Pizzelle
Also known as:
es - Spanish: Ferratella
fr - French: Ferratella
it - Italian: Ferratella
jv - Javanese: Pizzelle
ko - Korean: 피첼레
mk - Macedonian: Пицела
ru - Russian: Пиццелли
uk - Ukrainian: Піццеллі
zh - Chinese: 法蘭酥
Category: dessert (cookies)
Cuisine: Italian
Associated cuisines: Italian
Area: Ortona
Countries: Italy
Region: Southern Europe

The dish is a type of waffle cookies made with flour, eggs, sugar, butter or vegetable oil, and flavoring (usually anise or anisette, less commonly vanilla or lemon zest). They can be hard and crisp or soft and chewy[citation needed] depending on the ingredients and method of preparation.

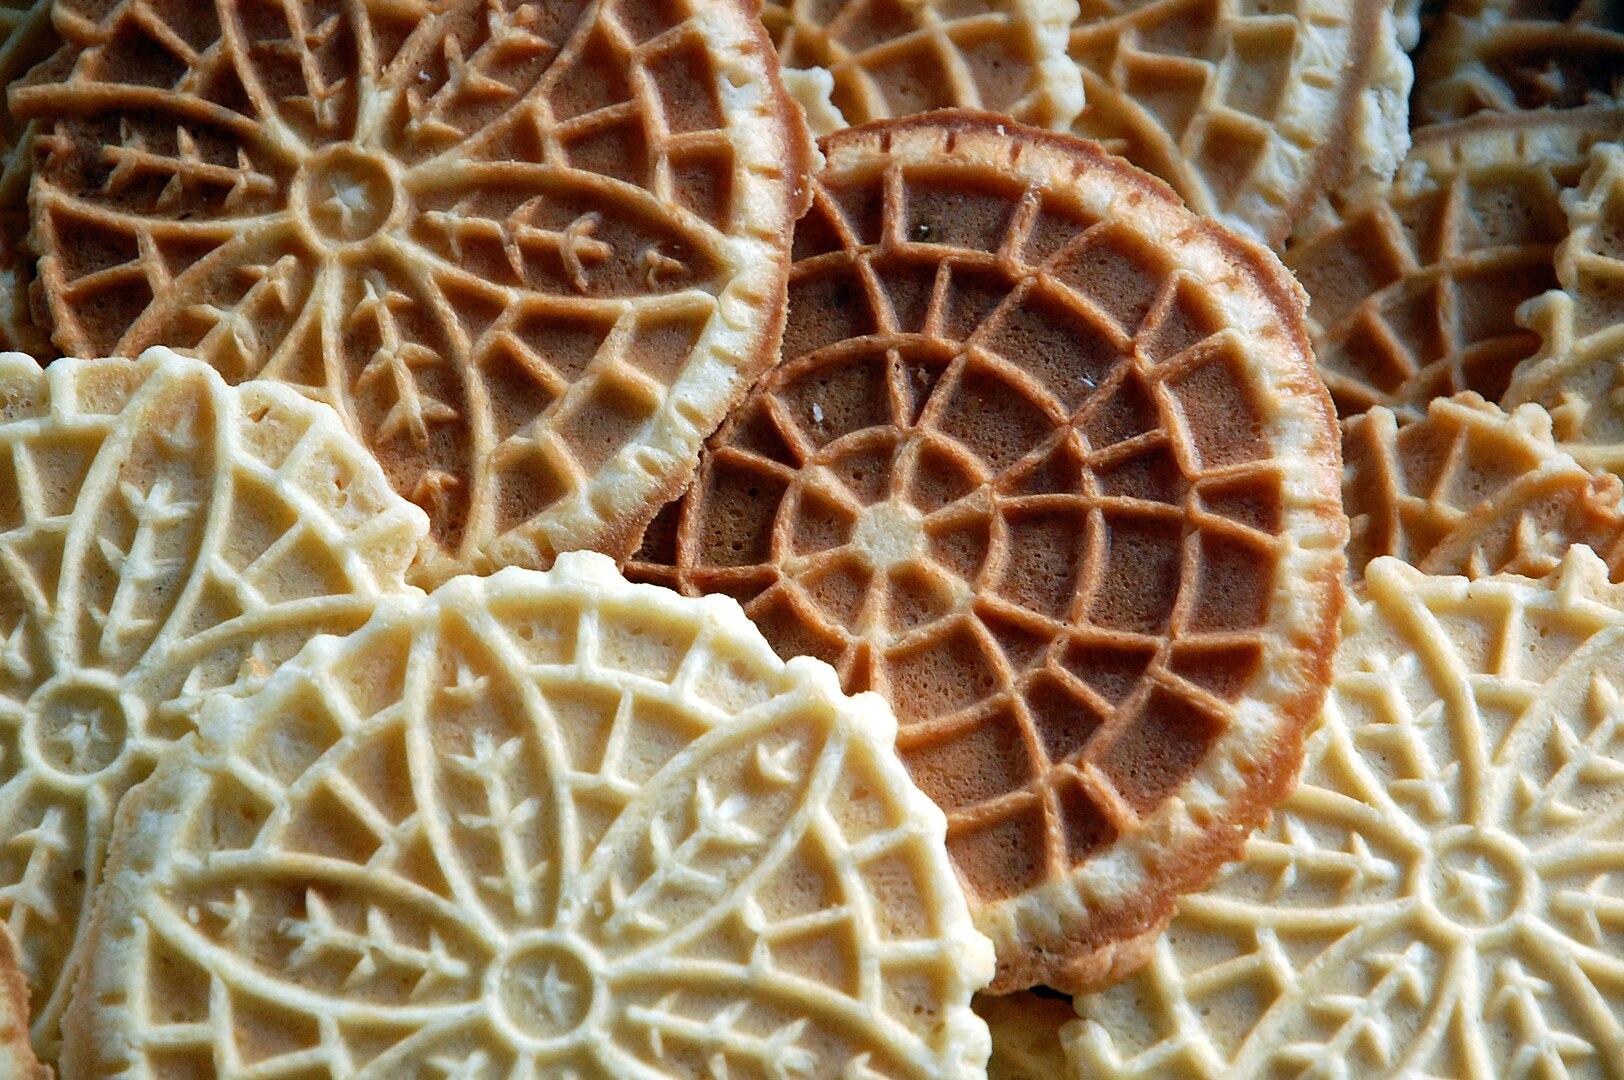